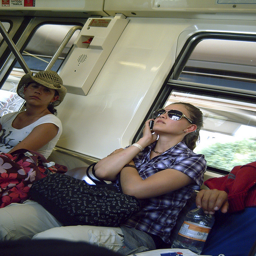
A woman sitting on a train using a cellphone.
A girl talking on the phone on public transportation.
A woman is on her cell phone sitting on the bus.
A photo of a woman sitting on a train on her cell phone.
The woman sits on the bus using her cell phone.